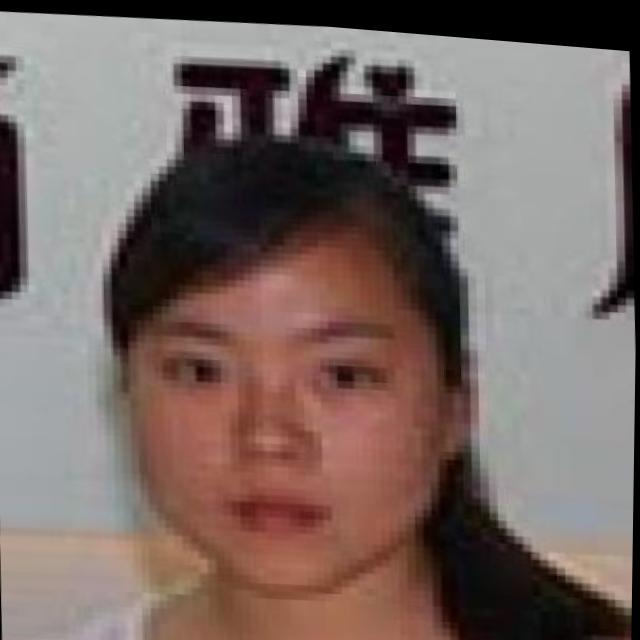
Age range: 21-44